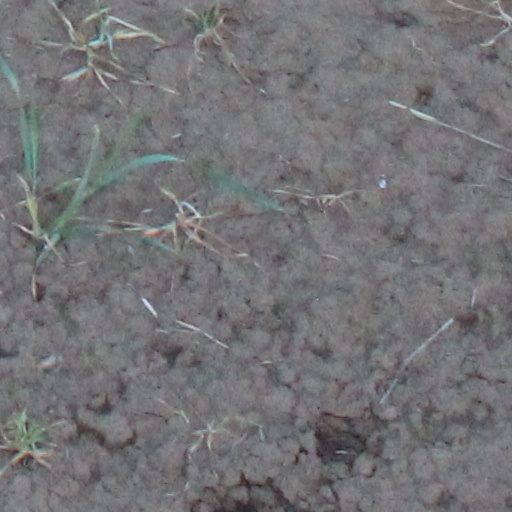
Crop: wheat